Quantum turbulence

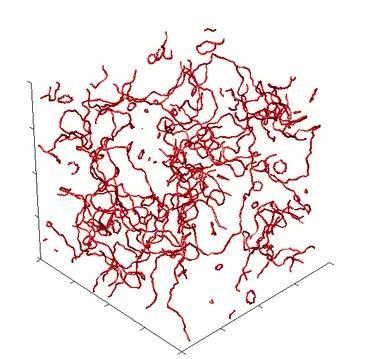
Fig 11. A simulated vortex tangle representing quantum turbulence in a cubic volume and showing the quantized vortices

There are a plethora of methods that can be used to generate a vortex tangle (visualised in fig 11) in the laboratory. Here they are listed by the quantum fluid that they can be generated in.